Kilian Elkinson

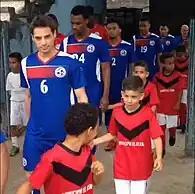
Elkinson (left) with Bermuda against Cuba in 2016

In 2003, Elkinson went on a two-week tour in Holland and Belgium with the Bermuda U13 team, where they played eight matches against local youth clubs. In 2008, he was set to join the Bermuda U20 for World Cup qualifiers, however, he was not able to join the squad due to passport issues. In June 2015, he earned his first international cap for the Bermuda national team in a friendly against Puerto Rico.